Actaea (plant)

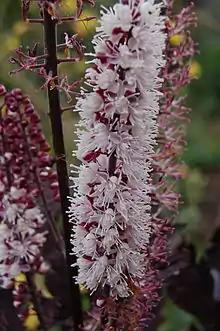
"Cimicifuga Brunette" or "Brunette bugbane" is a variety of "A. simplex" (U.K.)

"Plants of the World Online" currently (2023) includes: